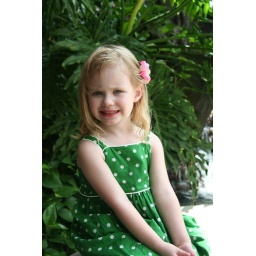
My sweet girl in green